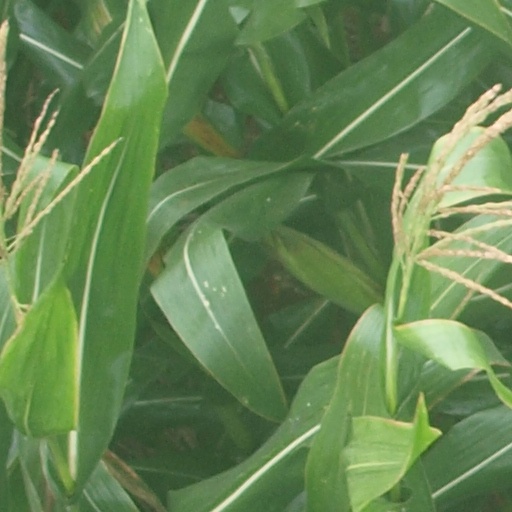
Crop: maize; corn